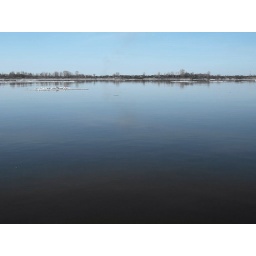
Volga river in B&amp;amp;W: between water and sky...